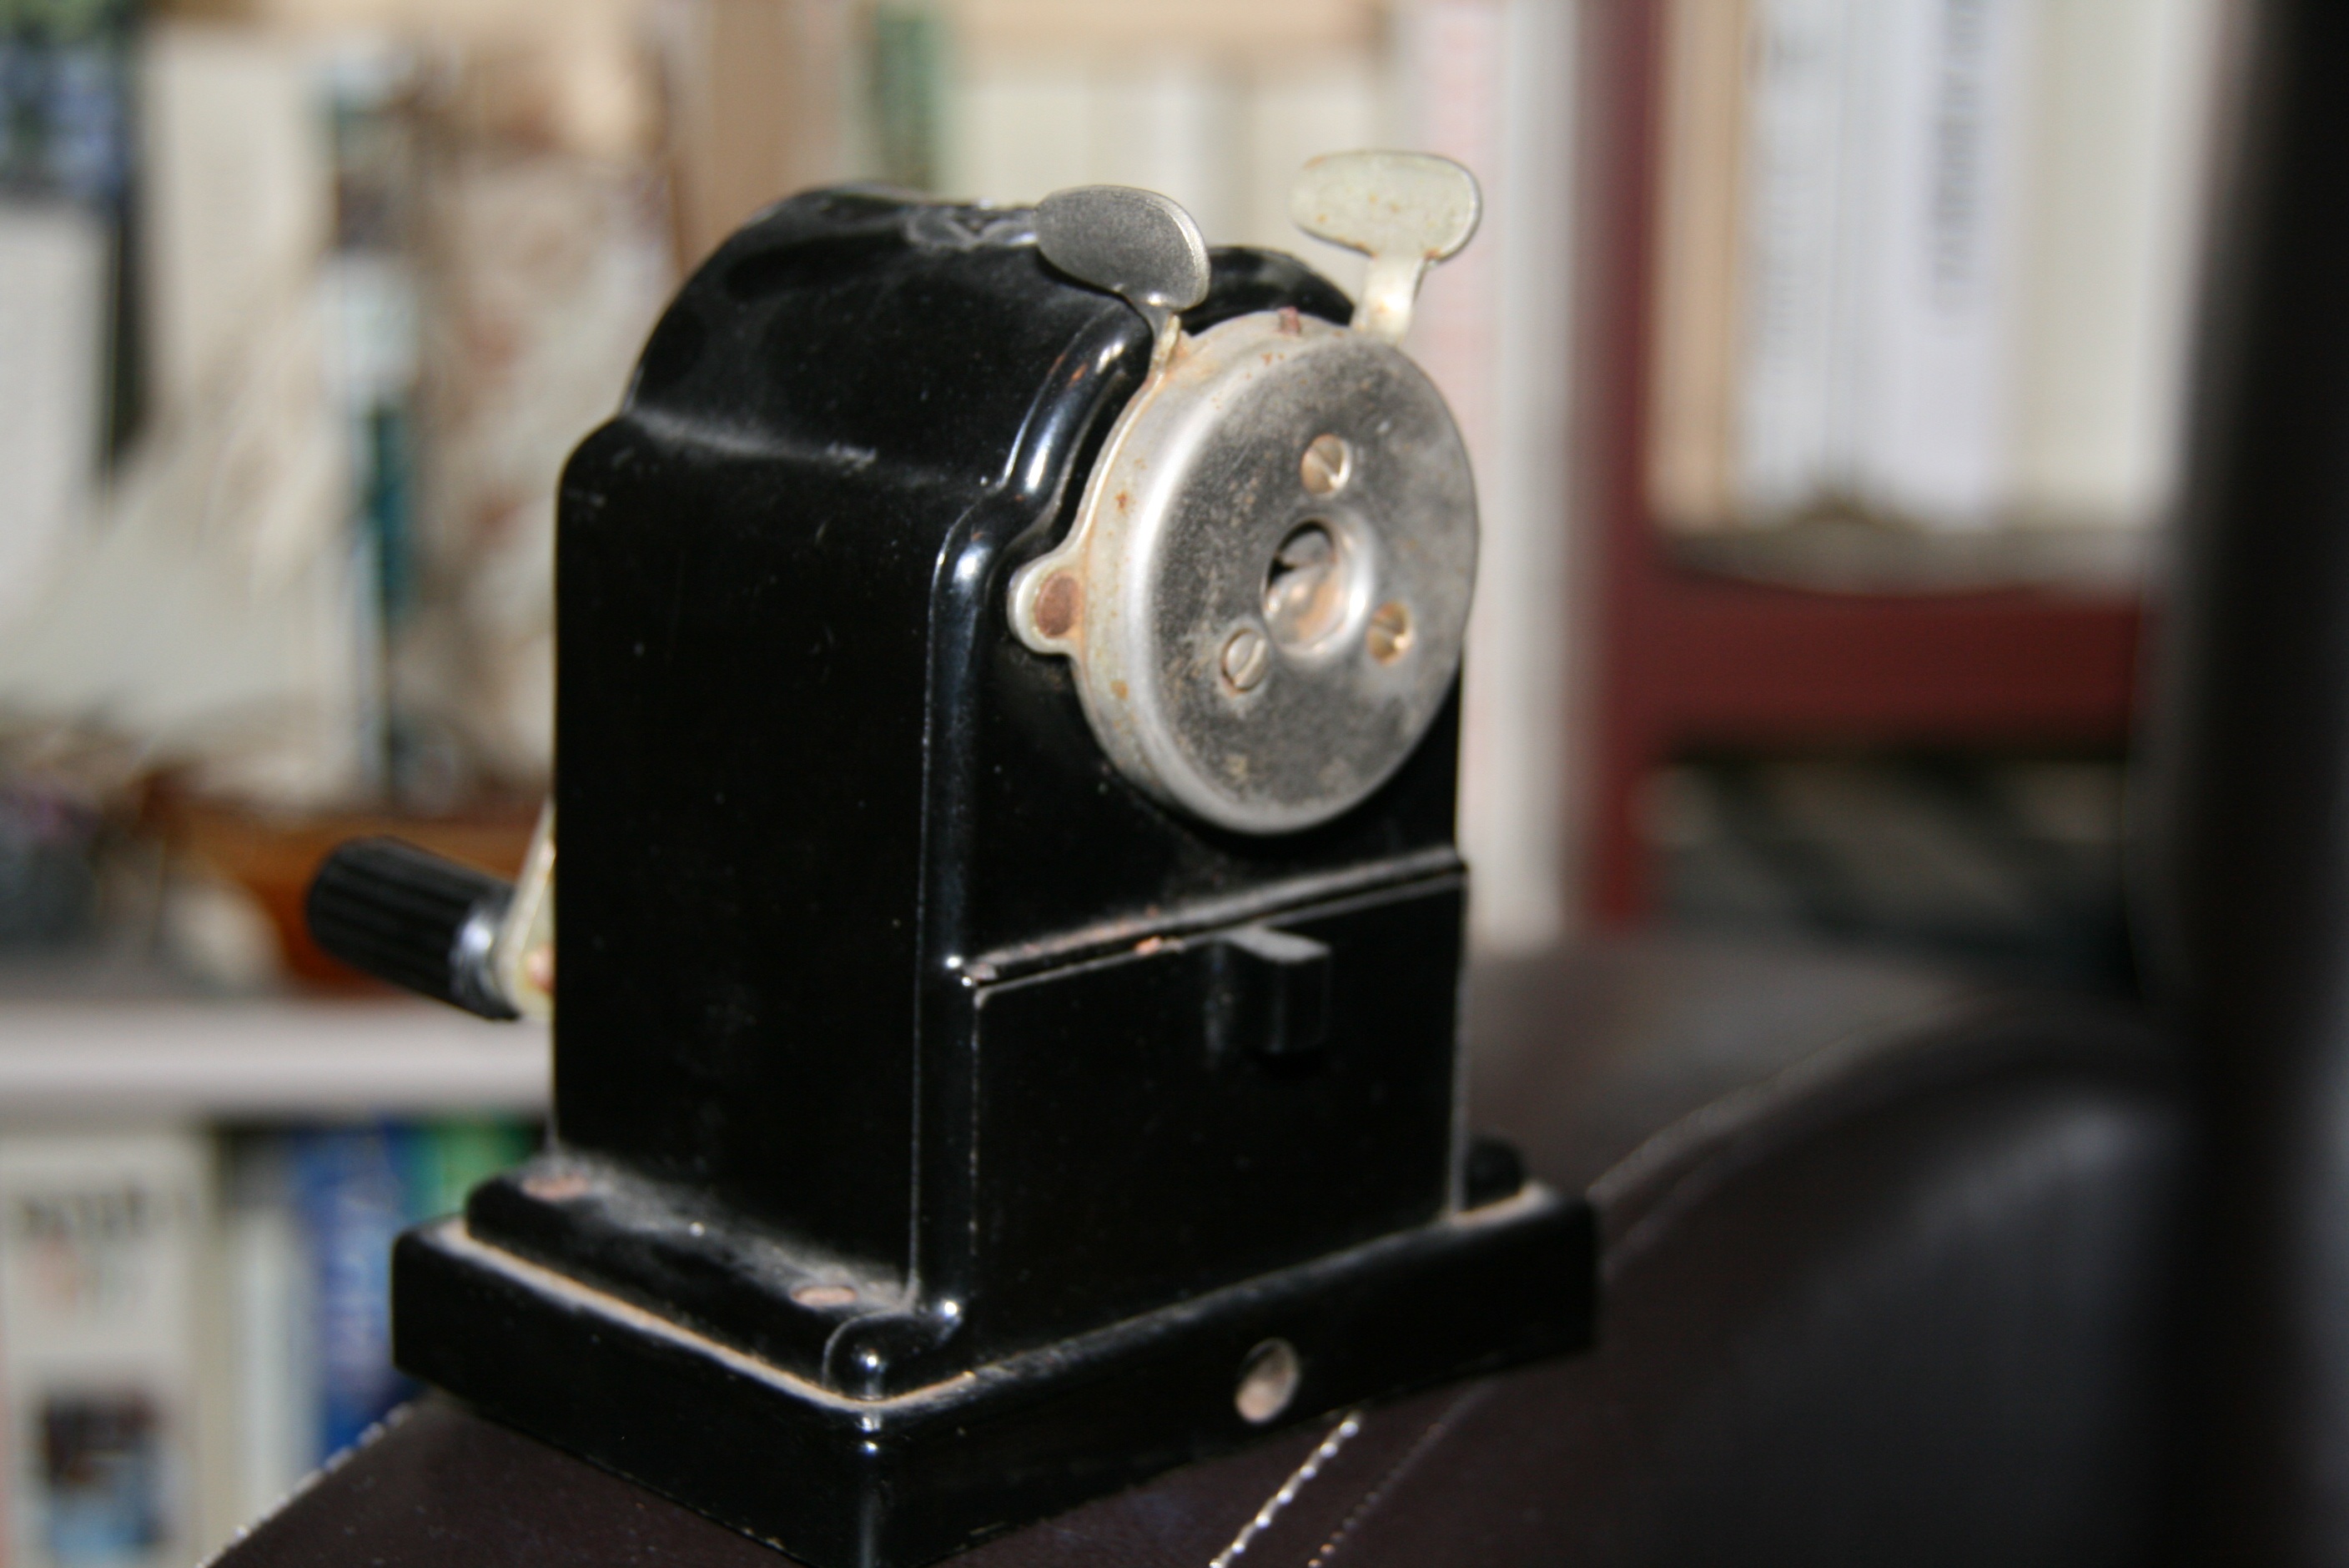
camera, wheel, black, school, size, steam engine, pencils, flea market, cameras optics